Jackie McKeown

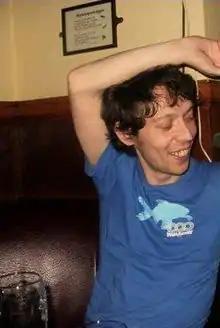
Jackie in Helmsdale on the Edwyn Collins/1990s tour of the Scottish Highlands

Jackie McKeown (born John McKeown; 17 February 1971) is the Scottish former lead singer and guitarist for the Glasgow indie rock band The Yummy Fur who plays in 1990s.